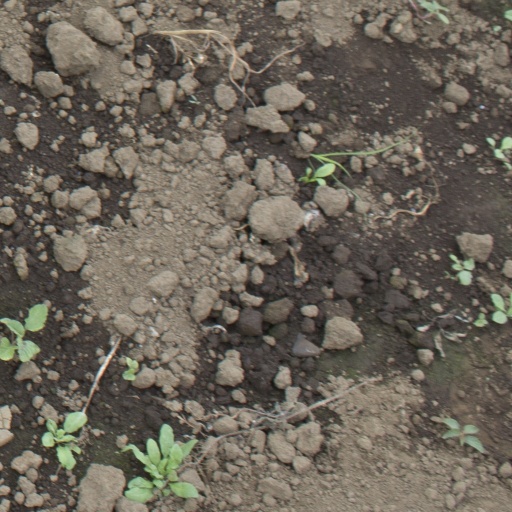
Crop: soybean